Henry Barry, 4th Baron Barry of Santry

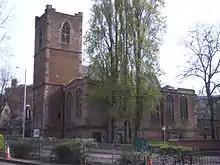
St. Nicholas' Church, Nottingham, where Lord Santry is buried

Lord Barry of Santry seems to have been an extreme example of an eighteenth-century rake, a man of quarrelsome and violent nature, and a heavy drinker. He was a member of the notorious Dublin Hellfire Club: it is said that the club's reputation never fully recovered from the sensational publicity surrounding his trial for murder, although there is no reason to think that any of his fellow members knew of or condoned the crime. There were widespread rumours that he had committed at least one previous murder which was successfully hushed up, although there seems to be no firm evidence for this.